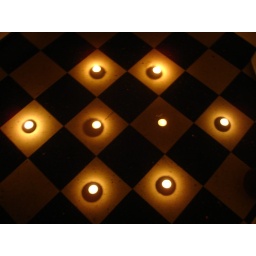
in my kitchen. it's a lino floor with candles on the white squares...